Standard score

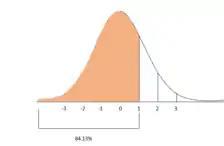
The "z" score for Student A was 1, meaning Student A was 1 standard deviation above the mean. Thus, Student A performed in the 84.13 percentile on the SAT.

When scores are measured on different scales, they may be converted to z-scores to aid comparison. Dietz et al. give the following example, comparing student scores on the (old) SAT and ACT high school tests. The table shows the mean and standard deviation for total scores on the SAT and ACT. Suppose that student A scored 1800 on the SAT, and student B scored 24 on the ACT. Which student performed better relative to other test-takers?